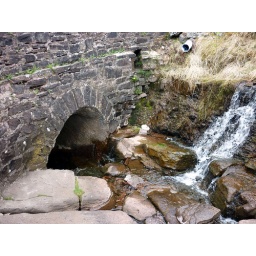
mountain stream running under the road